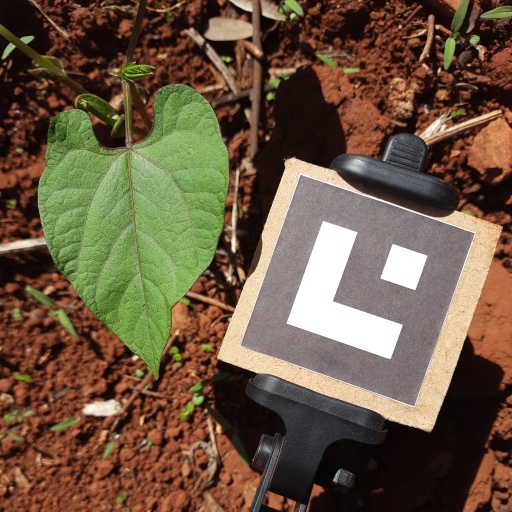
Observations: wavy surface, no eating holes, under sunlight